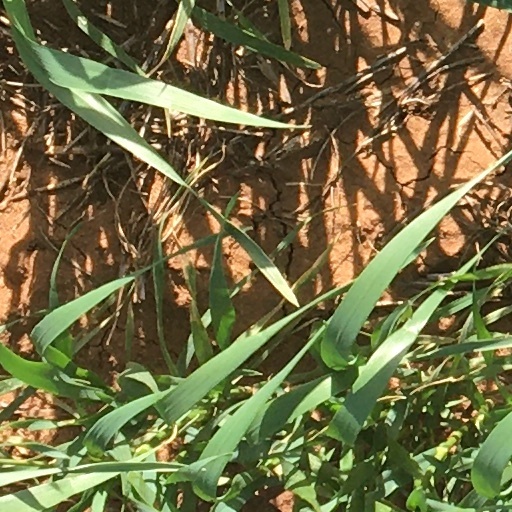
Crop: wheat